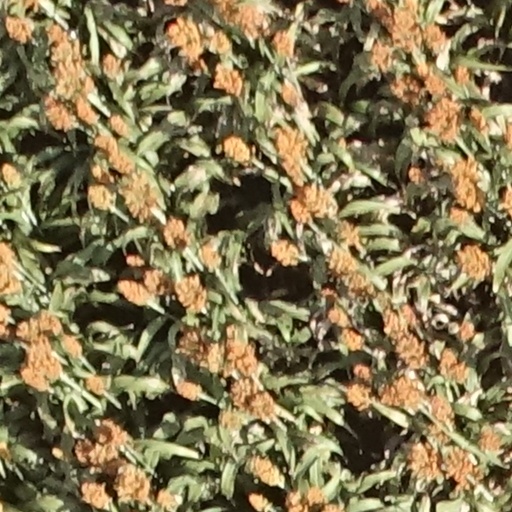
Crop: sorghum